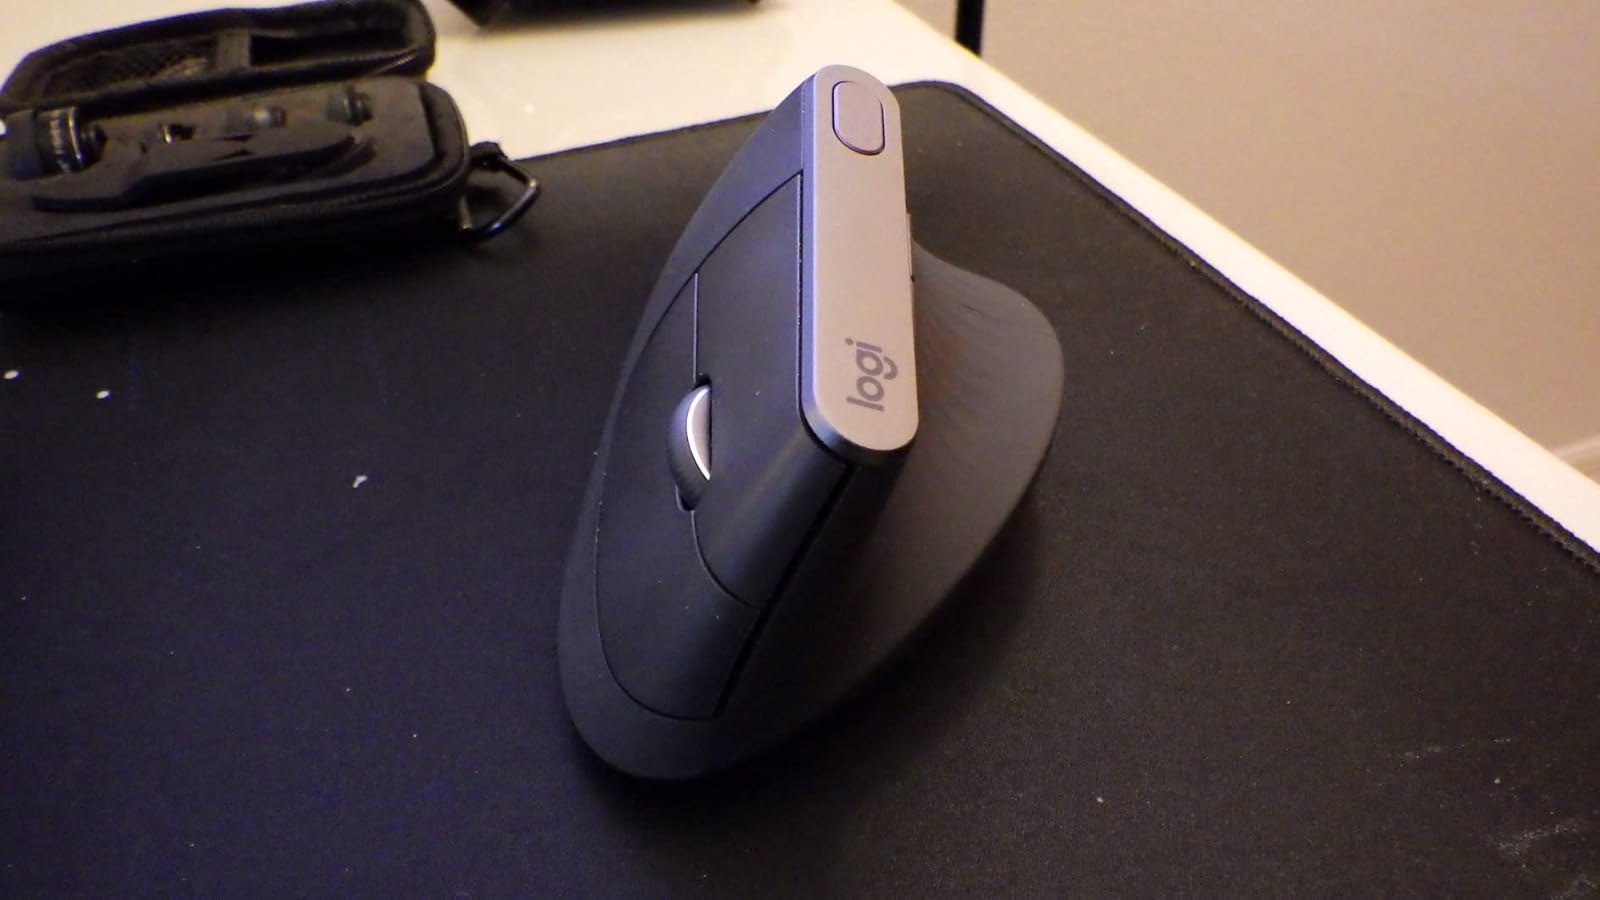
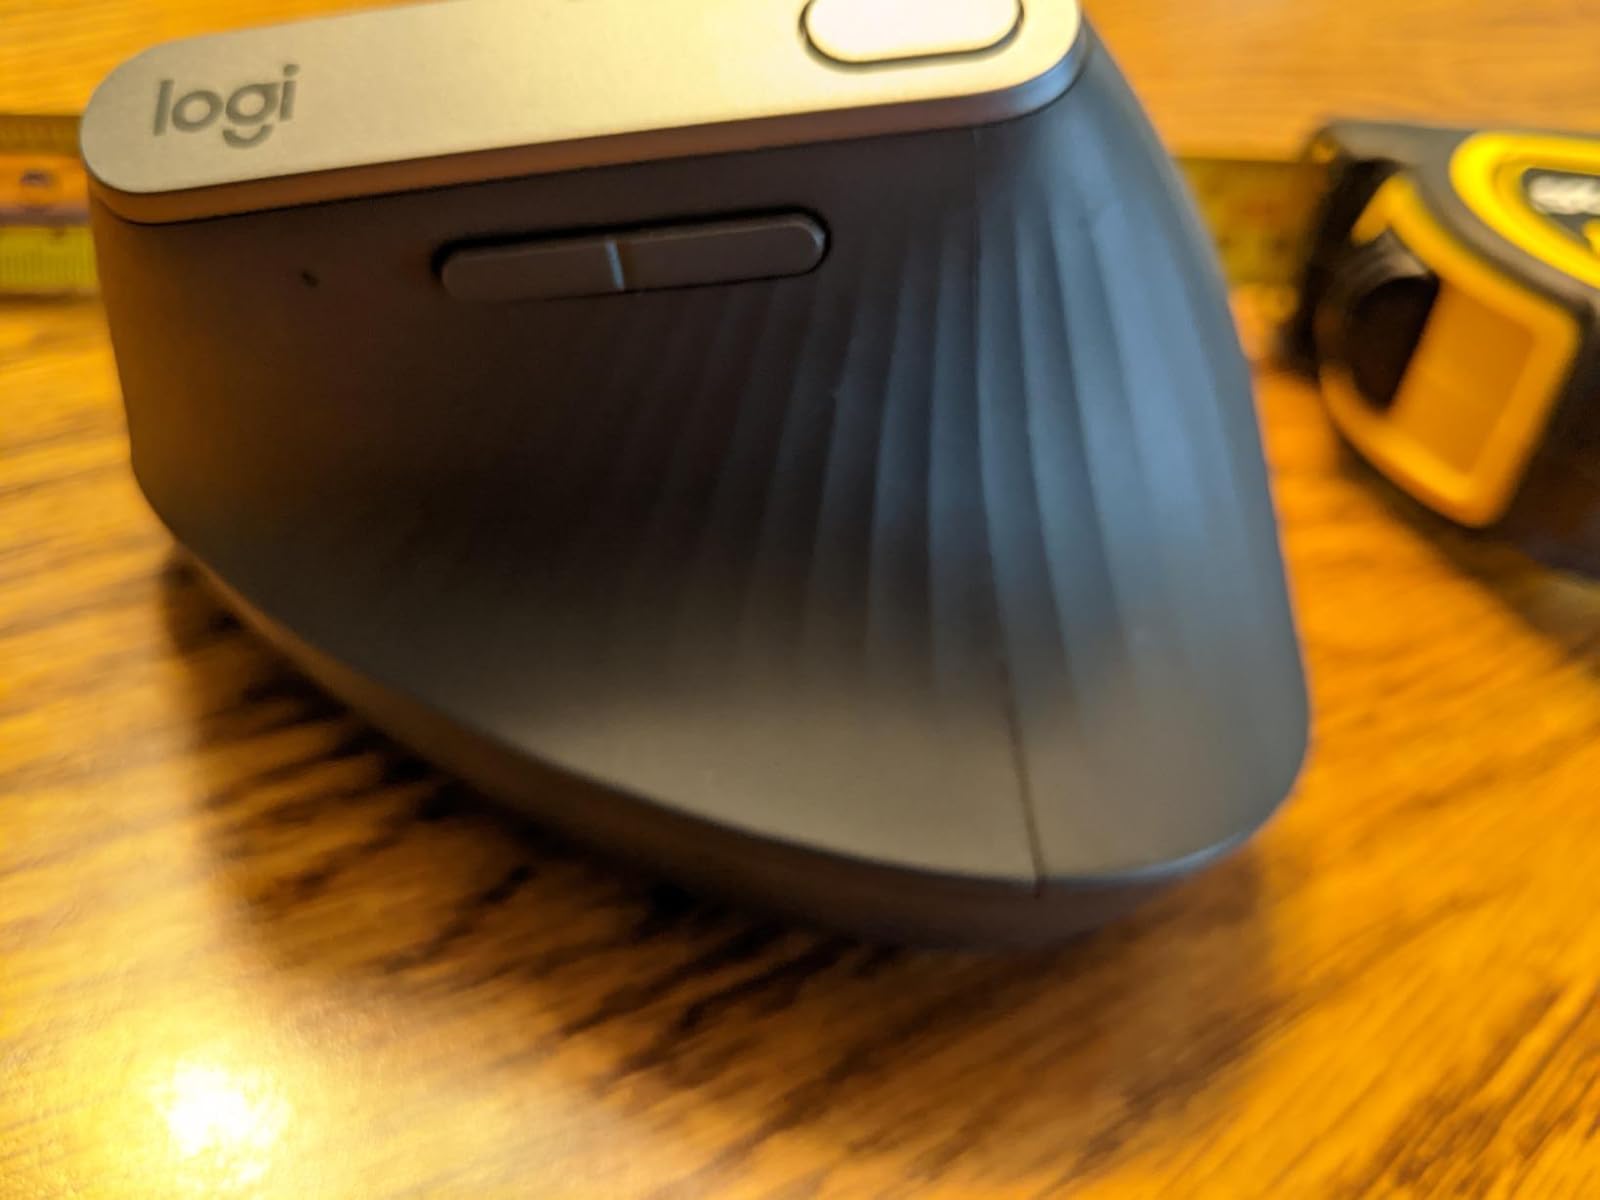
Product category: mouse
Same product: yes